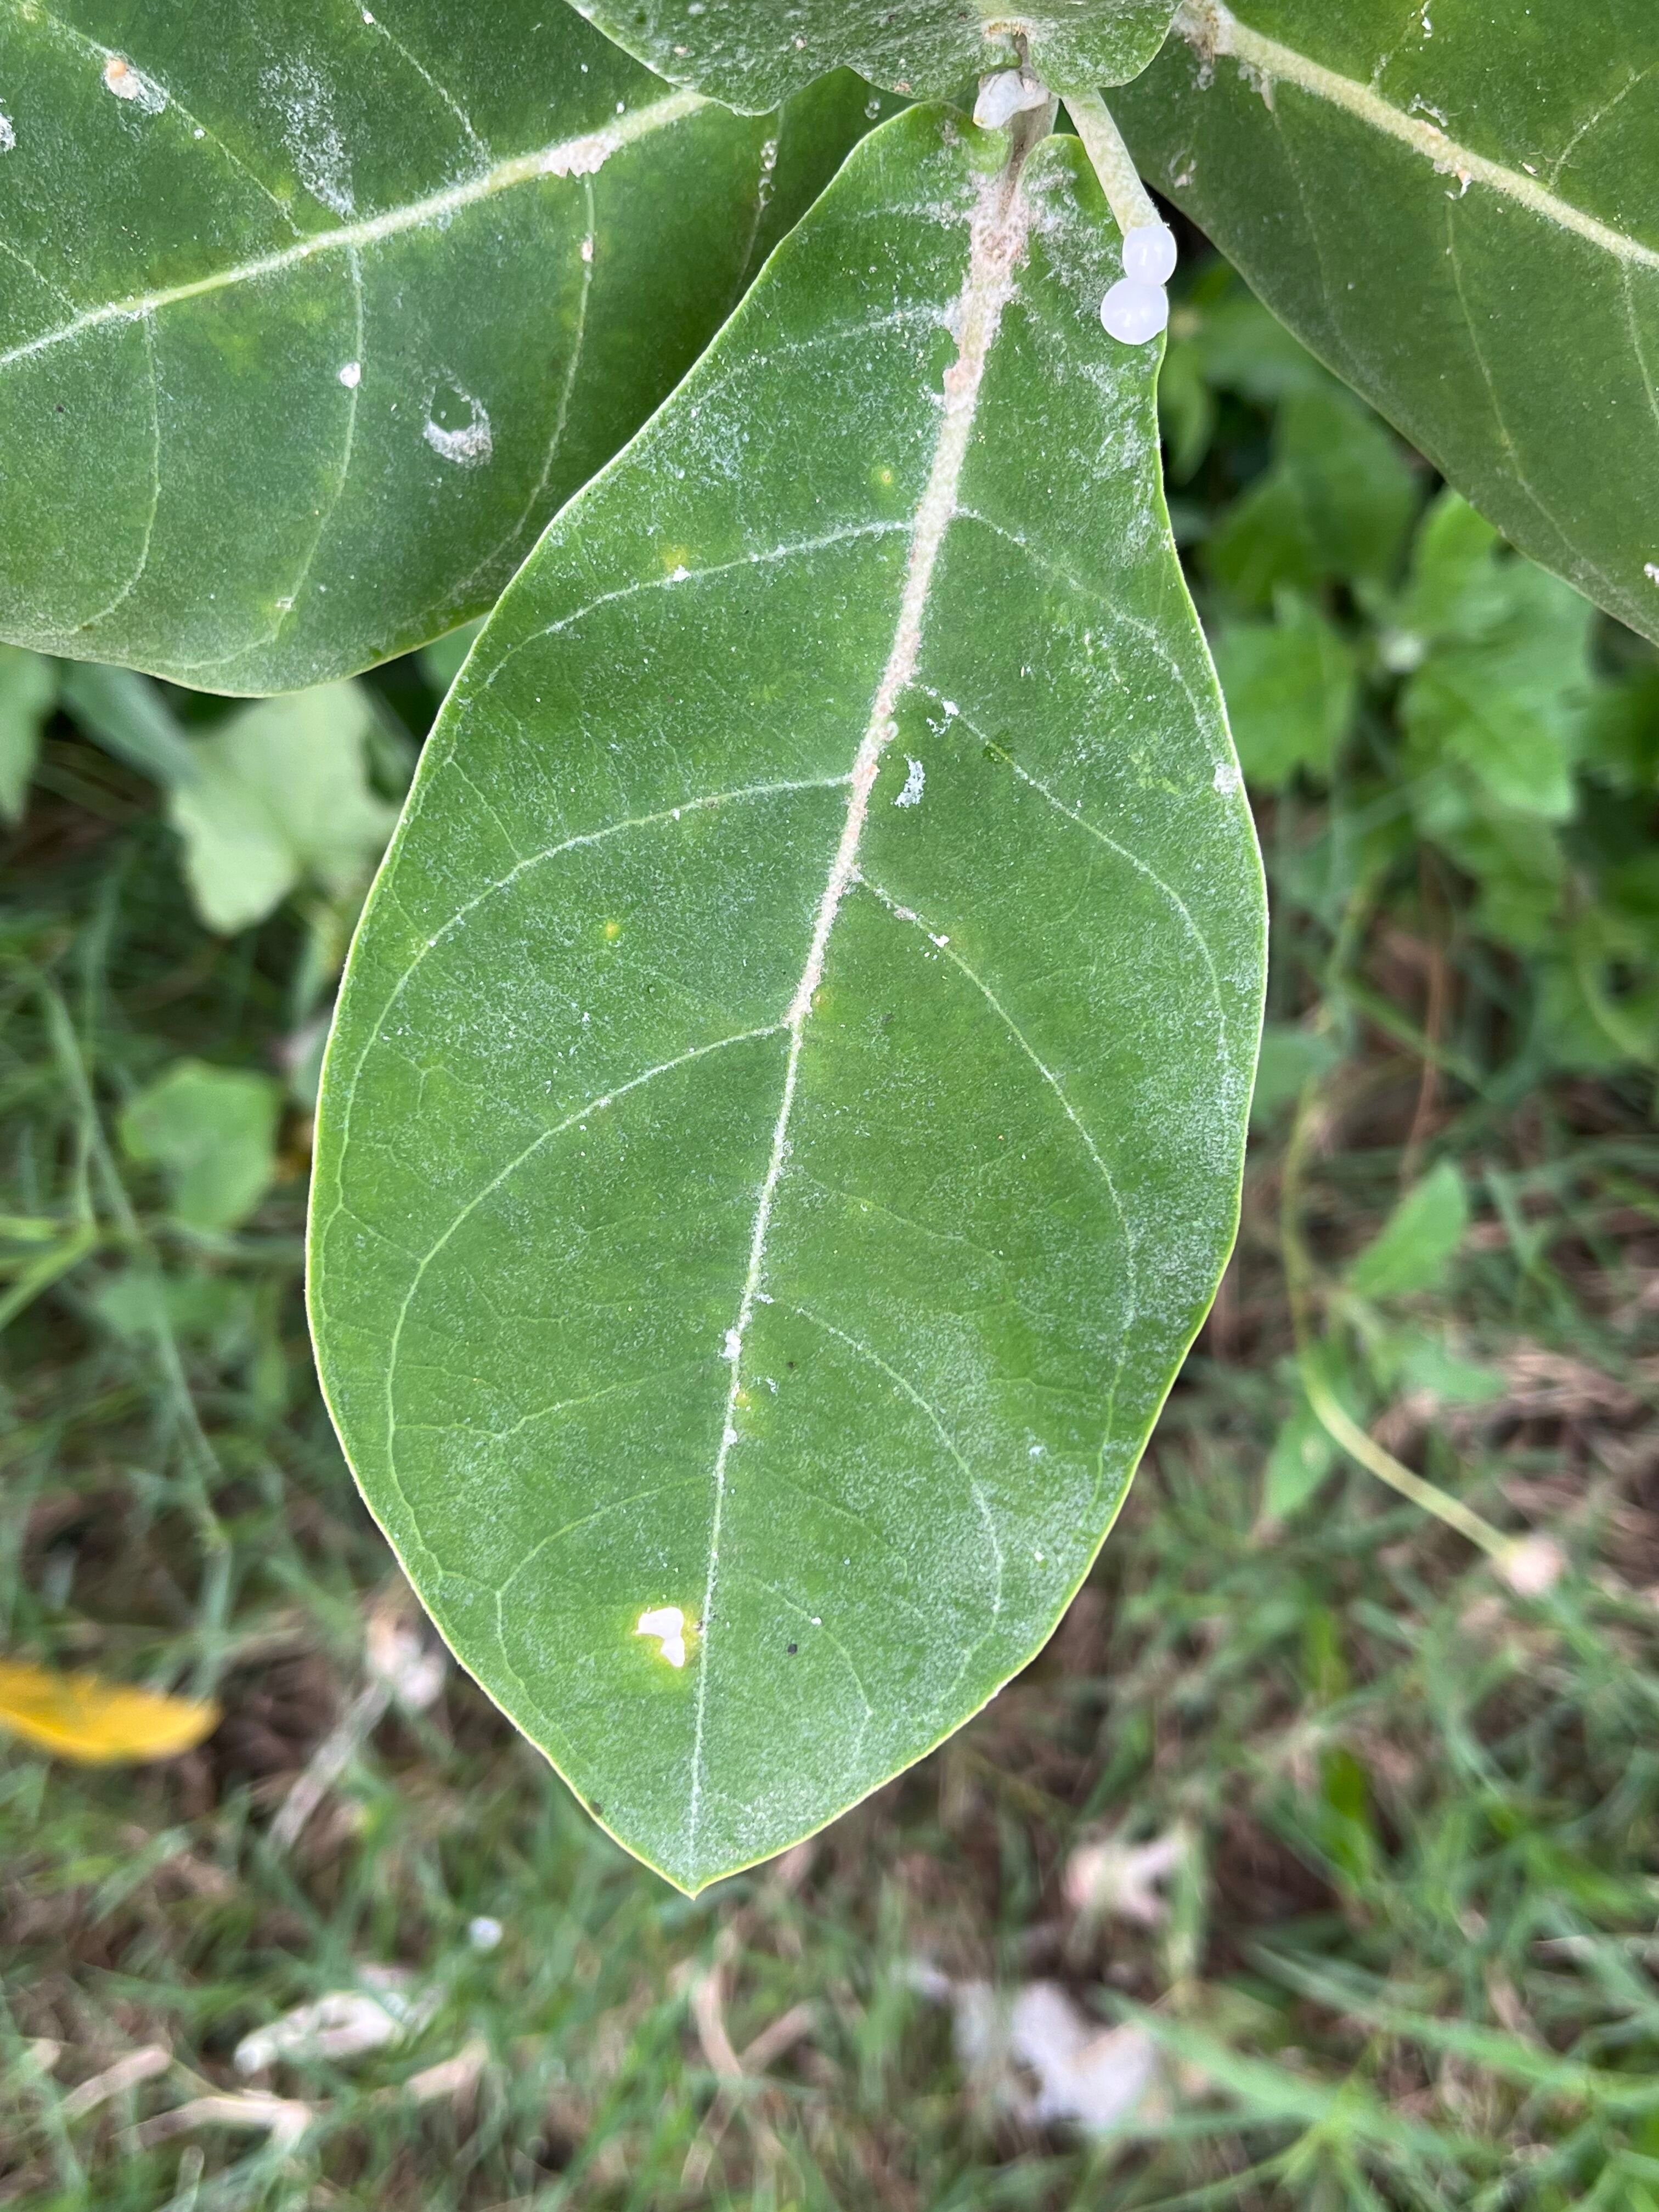
Plant species: calotropis-gigantea